Berga concentration camp

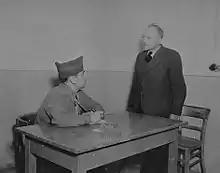
An American soldier questions a civilian from a nearby town in the Berga-Elster concentration camp.

Berga an der Elster was a subcamp of the Buchenwald concentration camp. The Berga forced labour camp was located on the outskirts of the village of Schlieben. Workers were supplied by Buchenwald concentration camp and from a prisoner-of-war camp, Stalag IX-B; the latter contravened the provisions of the Third Geneva Convention and the Hague Treaties. Many prisoners died as a result of malnutrition, sickness (including pulmonary disease due to dust inhalation from tunnelling with explosives), and beatings, including 73 American POWs.